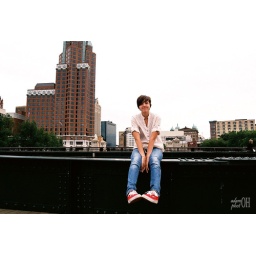
Sitting on the bridge with the city behind her. Total baby face in this one